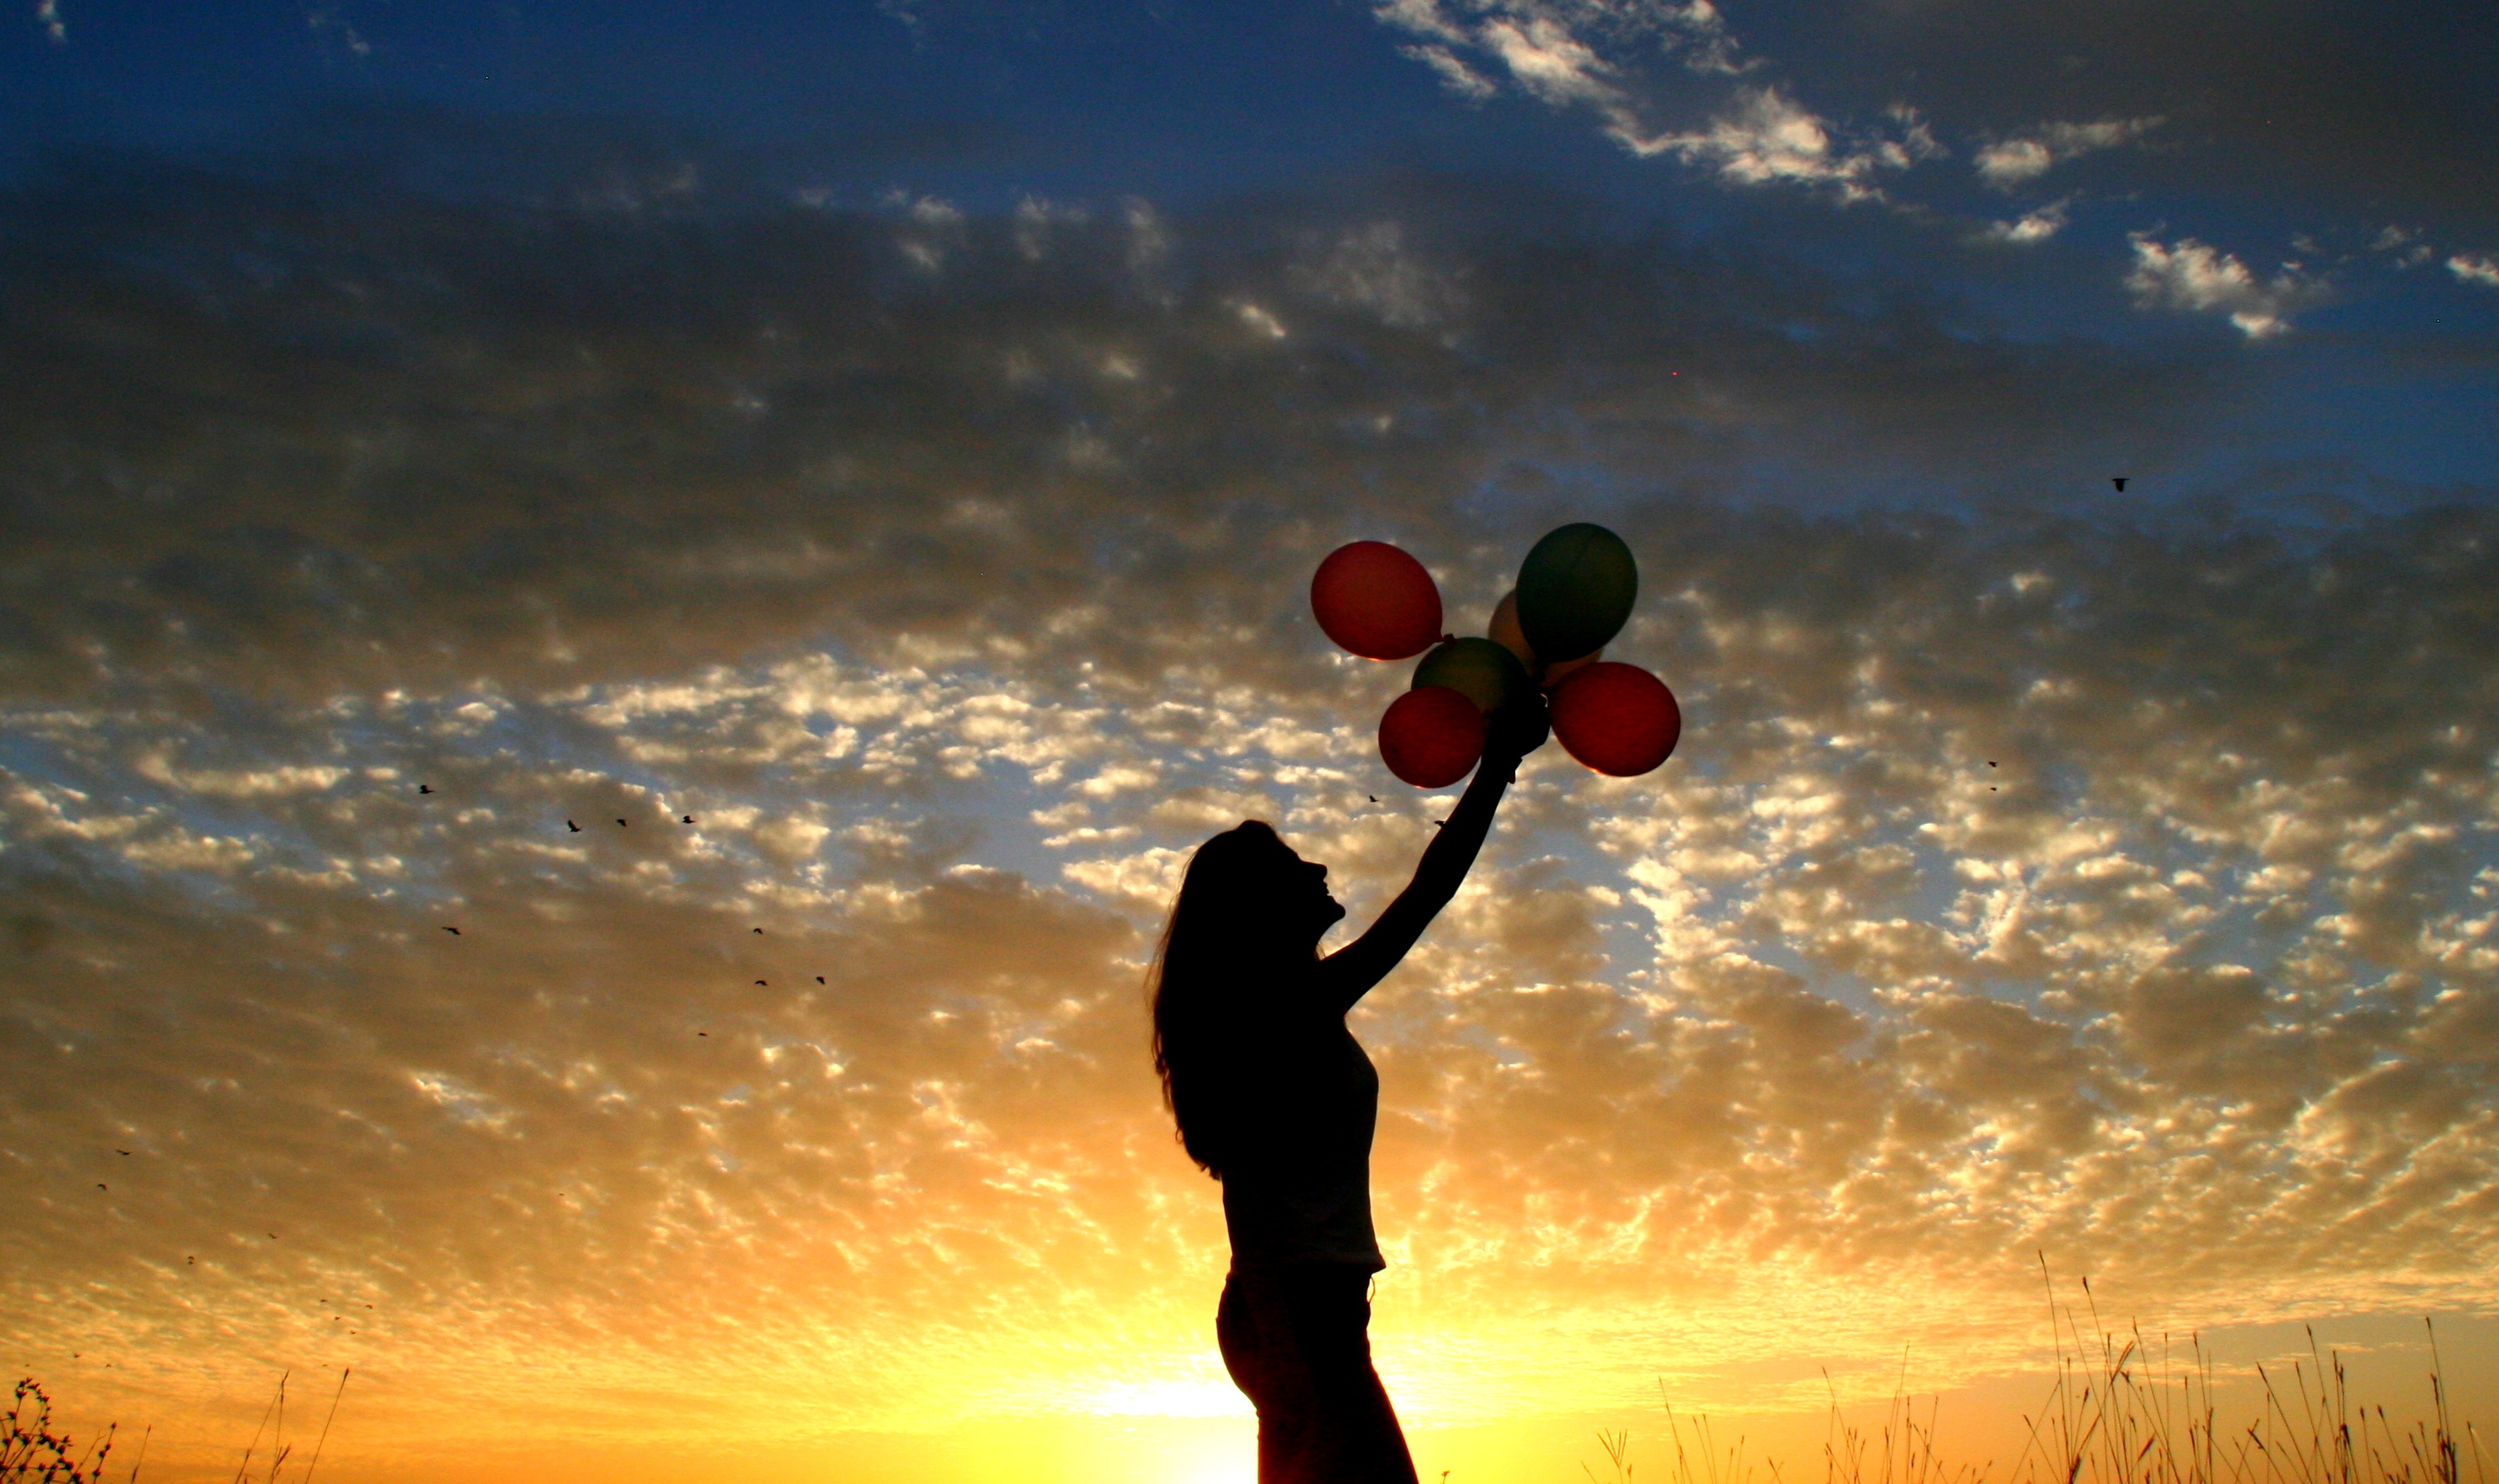
horizon, silhouette, cloud, sky, girl, sun, sunrise, sunset, sunlight, morning, dusk, evening, red, shadow, balloons, sky clouds, computer wallpaper